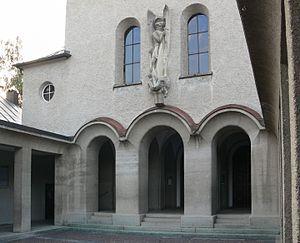
L'église Sainte-Marie-Auxiliatrice est une église paroissiale de Brégence en Autriche dépendant du doyenné de Bregenz et du diocèse de Feldkirch. Elle est dédiée à sainte Marie Auxiliatrice, secours des chrétiens, et est inscrite à la liste des monuments protégés.